Minnesota Orchestra

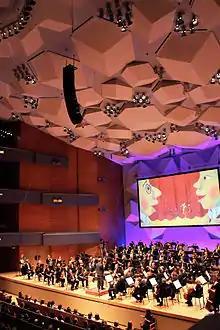
Interior shot of Orchestra Hall during a Young People's performance.

The Minnesota Orchestra is an American orchestra based in Minneapolis, Minnesota. Founded originally as the Minneapolis Symphony Orchestra in 1903, the Minnesota Orchestra plays most of its concerts at Minneapolis's Orchestra Hall.